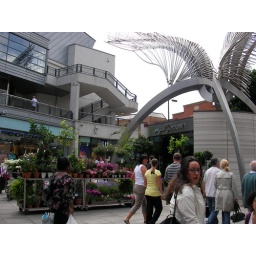
Walking around Islington the winged sculpture stands out and the plant stall softens the hard lines of the buildings and brings colour.